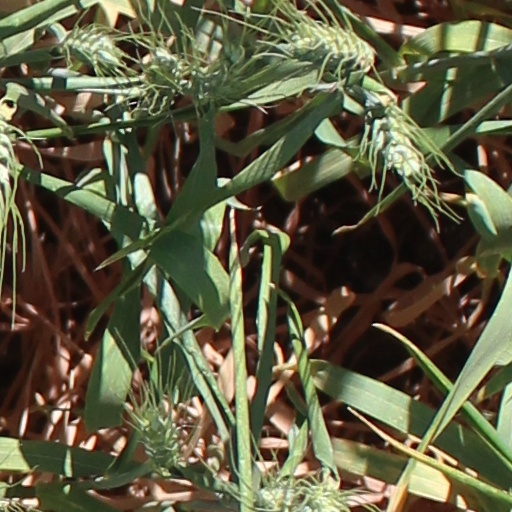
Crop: wheat